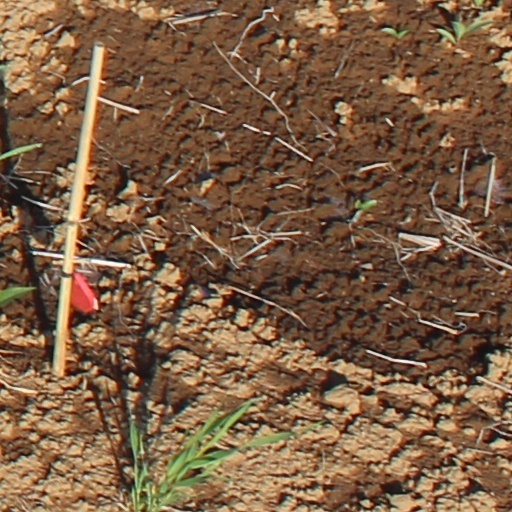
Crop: wheat